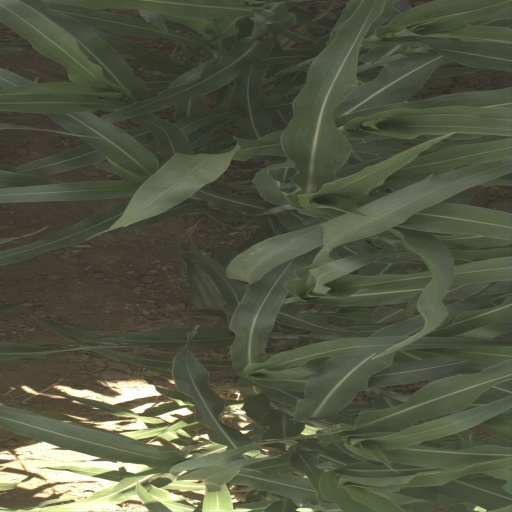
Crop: sorghum